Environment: real
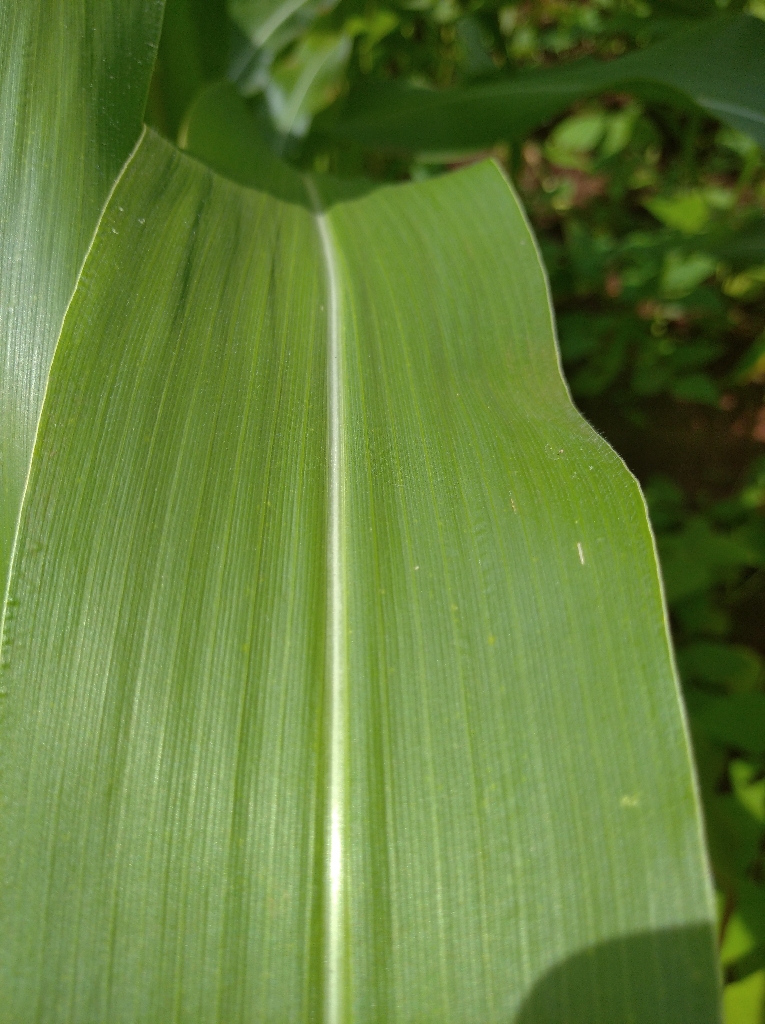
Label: healthy